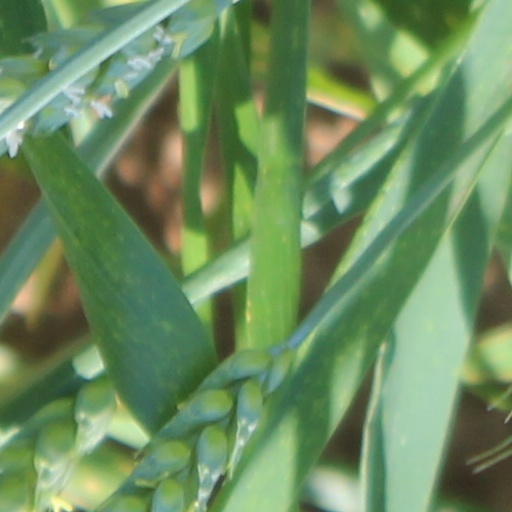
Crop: wheat